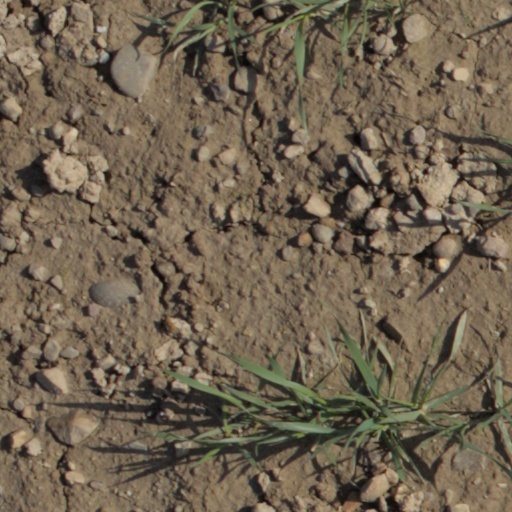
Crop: wheat